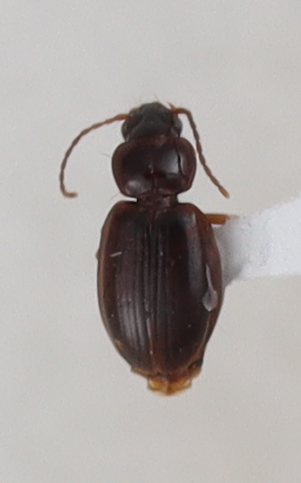
Scientific name: Trechus obtusus
Plot: 14
Trap: E
Collected: 20200707